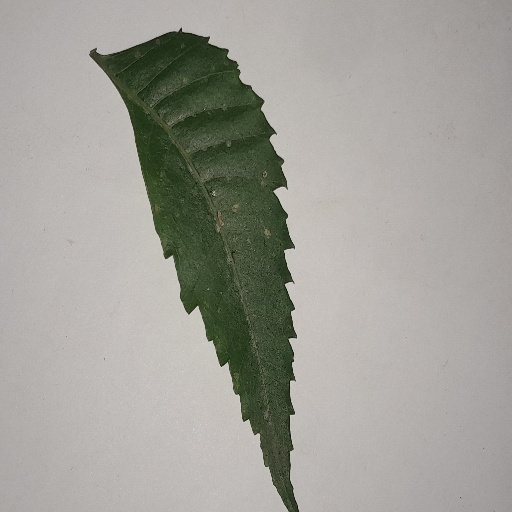
Species: Neem
Leaf condition: Powdery Mildew